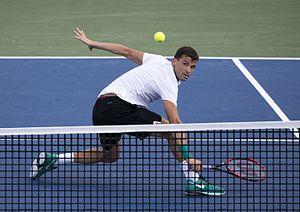
Grigor Dimitrov, né le 16 mai 1991 à Haskovo, est un joueur de tennis professionnel bulgare.